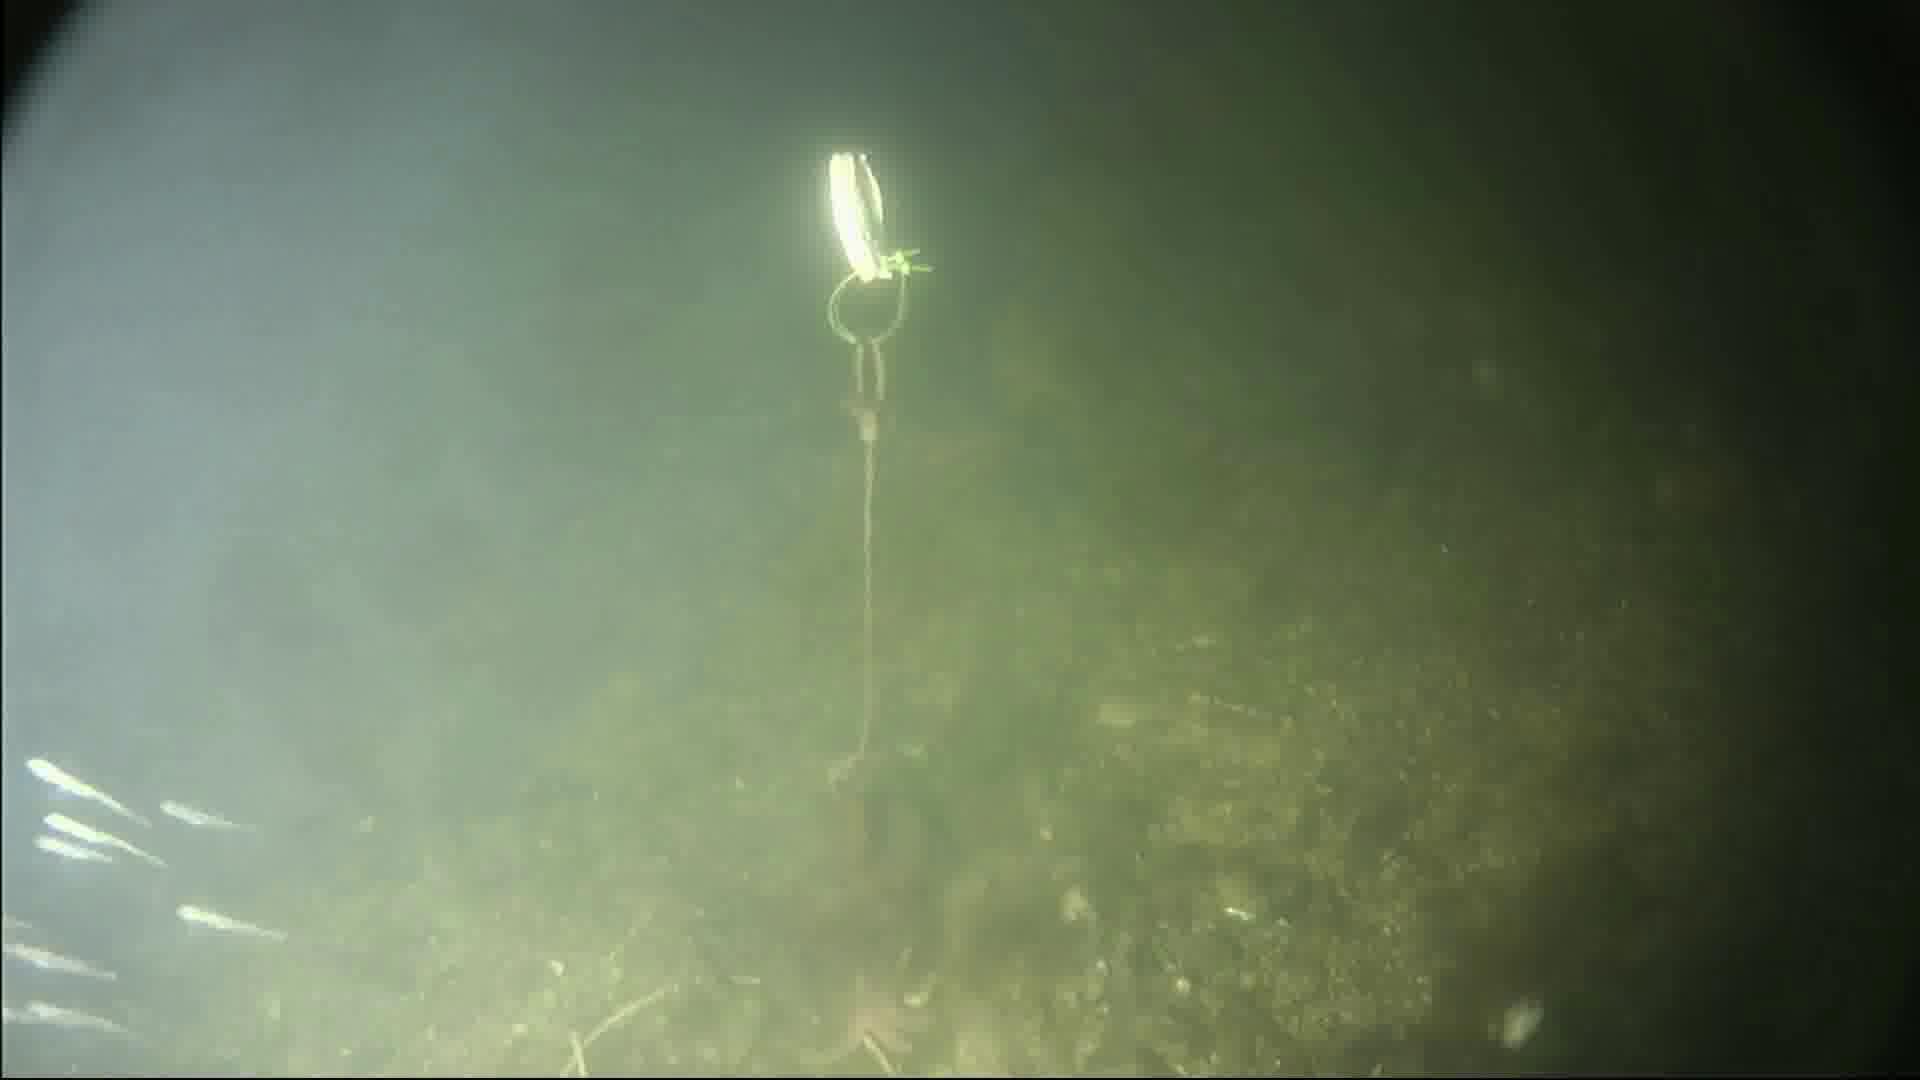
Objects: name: starfish
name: crab
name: small_fish